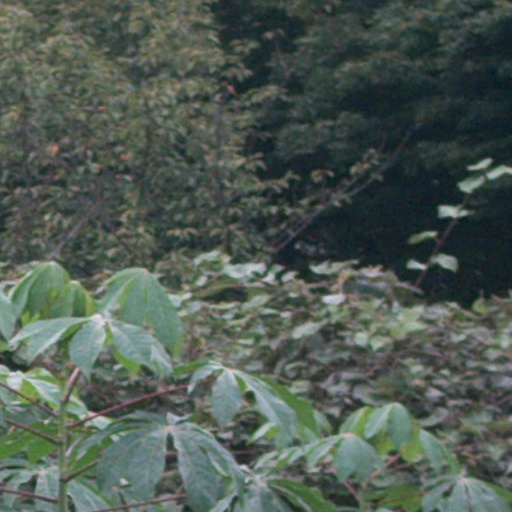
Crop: cassava